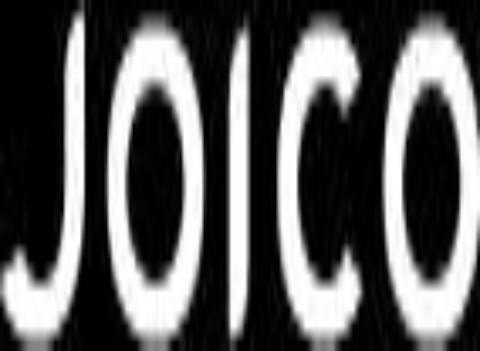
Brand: Joico
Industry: Necessities